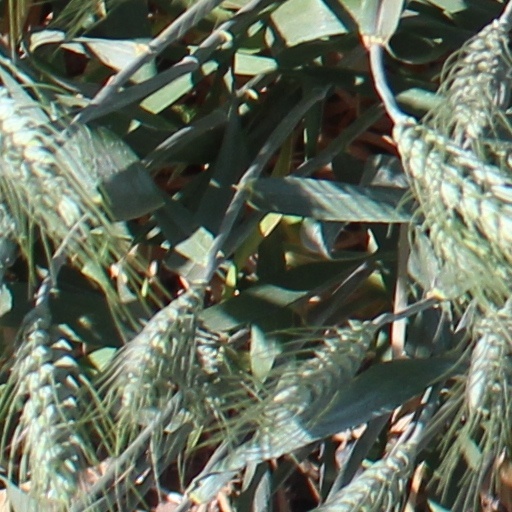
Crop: wheat